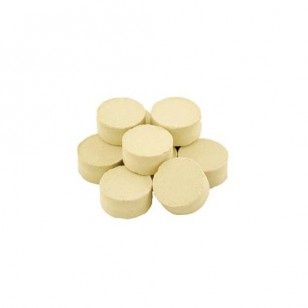
Whirlfloc Tablets
20 whirlfloc tablets, Use half a tablet per 20 litre batch
Brand: Belco Brew Supplies
Category: Arts & Entertainment > Hobbies & Creative Arts > Homebrewing & Winemaking Supplies > Wine Making > Fruit Wine Making Supplies